Benjamin Zephaniah

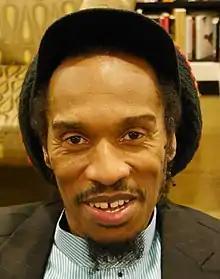
Zephaniah in 2018

He won the BBC Radio 4 Young Playwrights Festival Award in 1998 and was the recipient of at least sixteen honorary doctorates. A ward at Ealing Hospital was also named in his honour. His second novel, "Refugee Boy", was the recipient of the 2002 Portsmouth Book Award in the Longer Novel category. In 1982, he released an album, "Rasta", which featured the Wailers performing for the first time since the death of Bob Marley, acting as a tribute to Nelson Mandela. It topped the charts in Yugoslavia, and due to its success Mandela invited Zephaniah to host the president's Two Nations Concert at the Royal Albert Hall, London, in 1996. As an actor, he had a major role in the BBC's "Peaky Blinders" between 2013 and 2022.